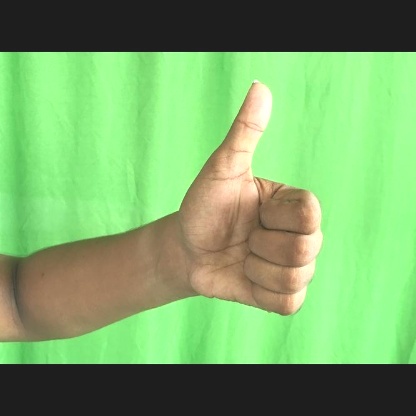
Mudra: Sikharam